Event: Nepal Earthquake
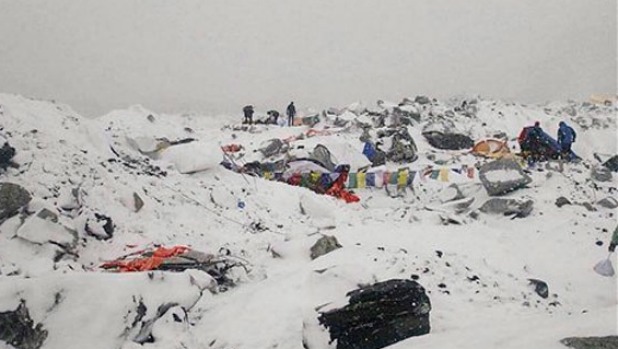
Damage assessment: damage